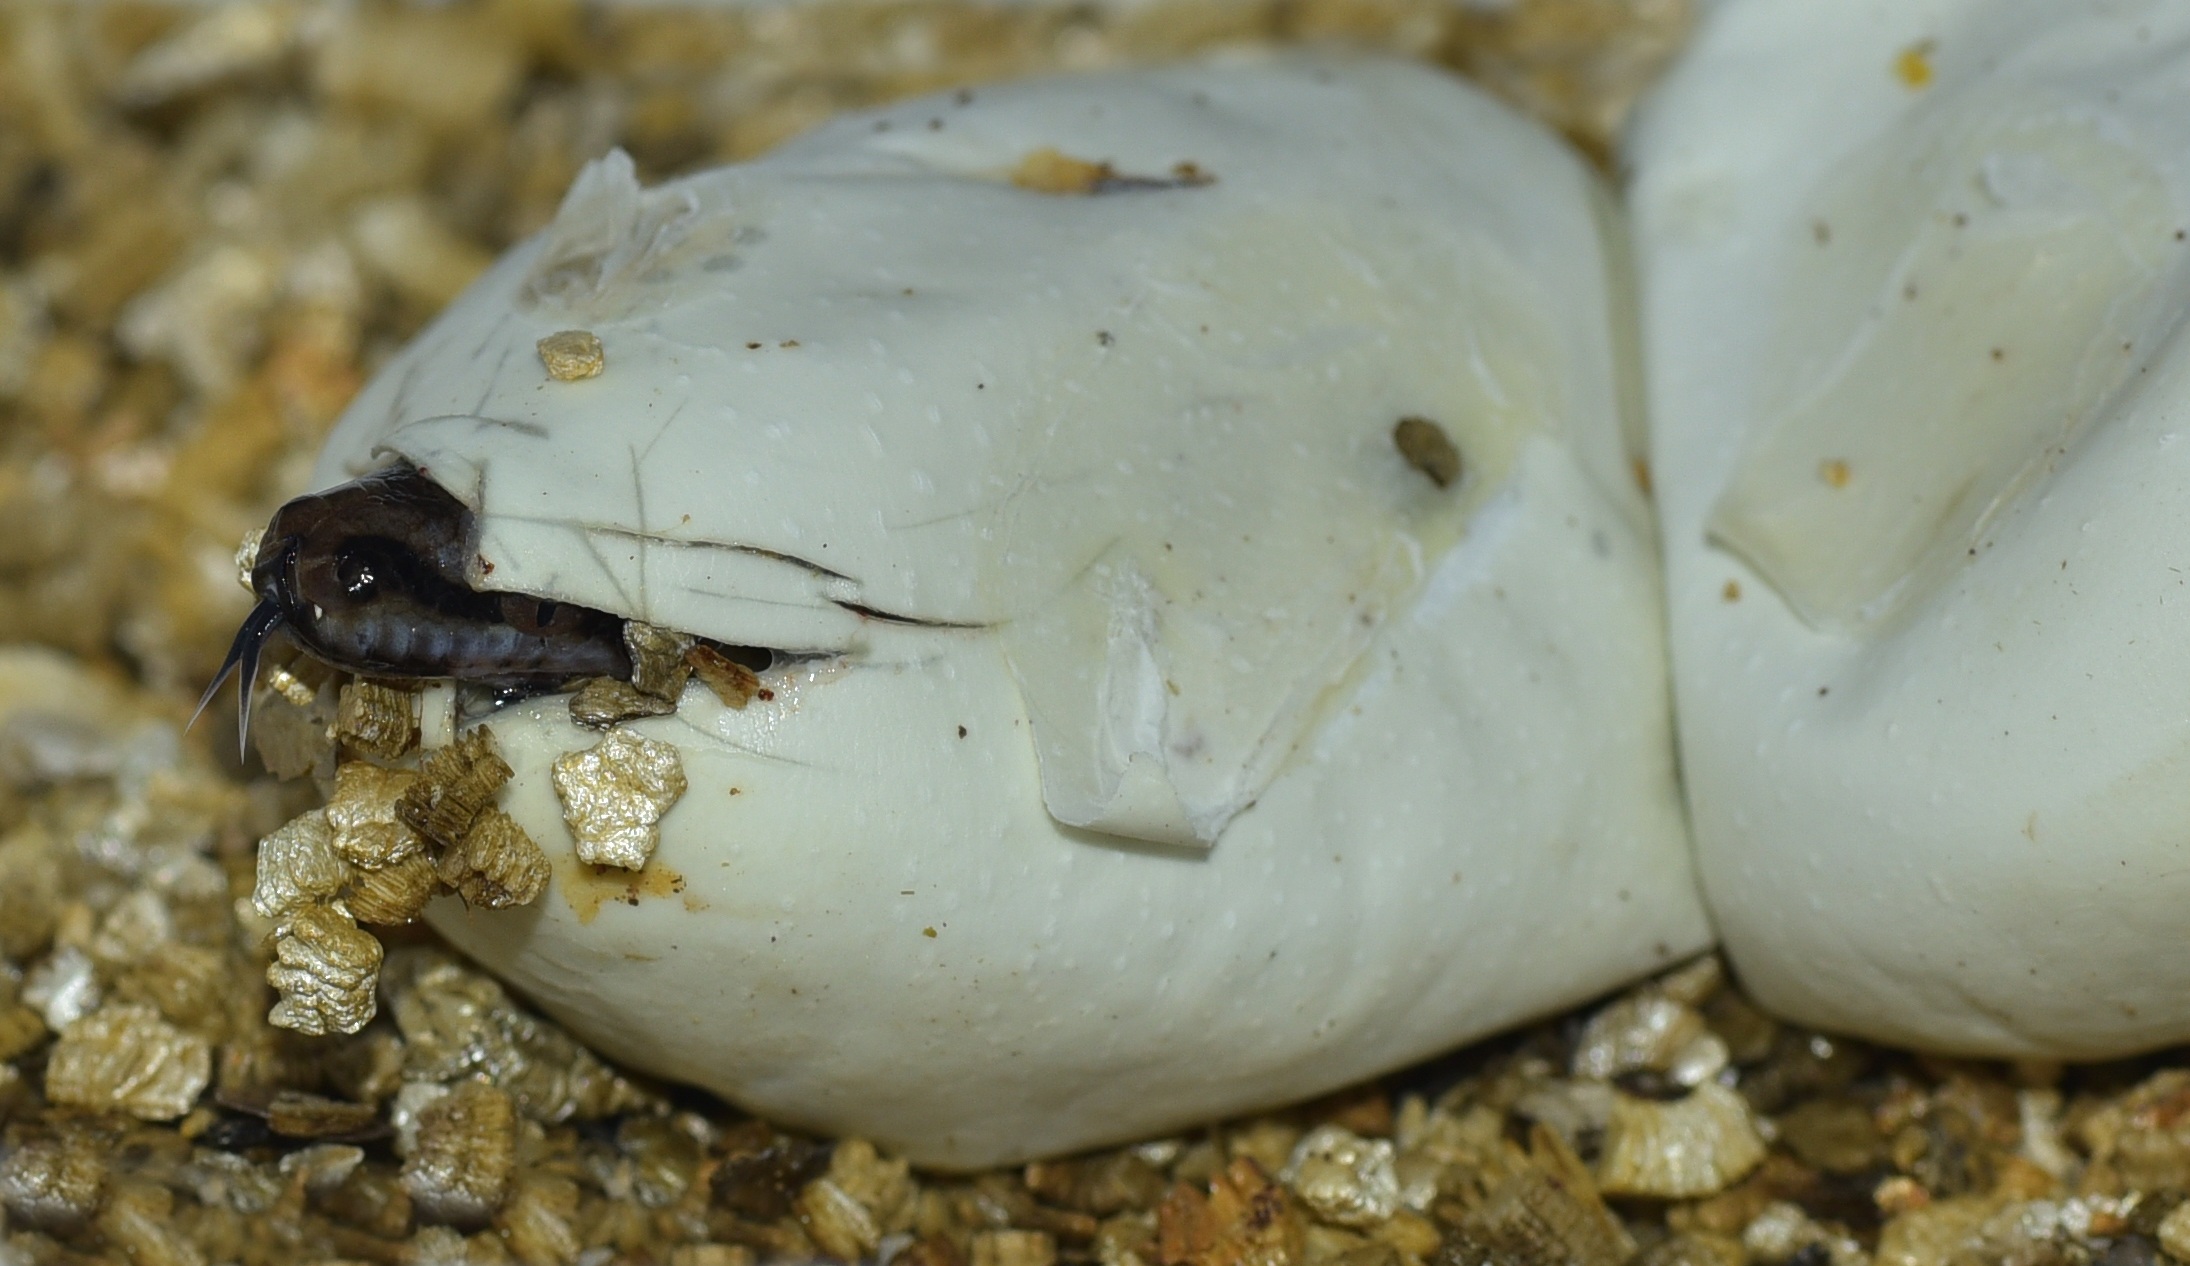
food, insect, small, yellow, baby, egg, invertebrate, close up, snake, hatch, breeding, macro photography, own offspring, carpet python